Saint Helena

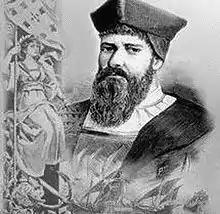
João da Nova, a Galician navigator serving the Portuguese Empire, was the first person to sight Saint Helena.

According to long-established tradition, the island was sighted on 21 May 1502 by the four ships of the 3rd Portuguese Armada, commanded by João da Nova, a Galician navigator in the service of Portugal, during his return voyage to Lisbon, who named it Santa Helena after Saint Helena of Constantinople. This tradition was reviewed by a 2022 paper which concluded that the Portuguese chronicles published at least fifty years after the sighting are the sole primary source for the discovery. Although contradictory in describing other events, these chronicles almost unanimously claim that João da Nova found Saint Helena sometime in 1502, although none of them gives a precise date.